Saudi Arabia–United Kingdom relations

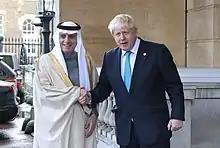
British Foreign Secretary Boris Johnson meets Saudi Arabian Foreign Minister Adel al-Jubeir

Senior British figures were aware of the allegations. Within days of the deal being announced, Margaret Thatcher's chief adviser Charles Powell, Baron Powell of Bayswater, who went on to work for BAE Systems, received an Arab-language magazine which detailed accusations of Bandar and others taking huge commissions. The British government advised the Ministry of Defence not to comment on the allegations.